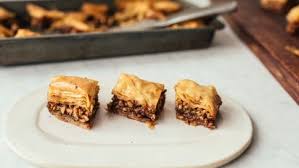
Yemek: baklava